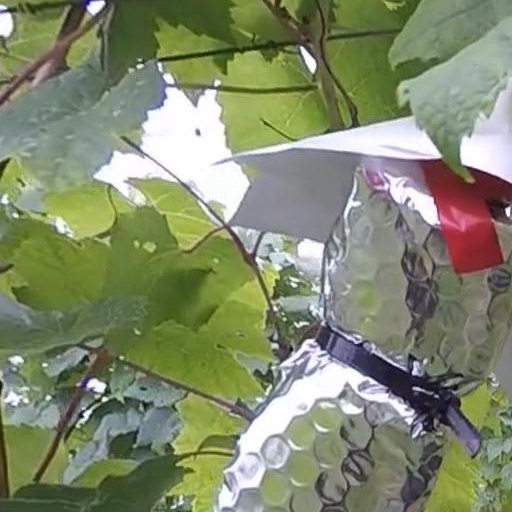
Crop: grape